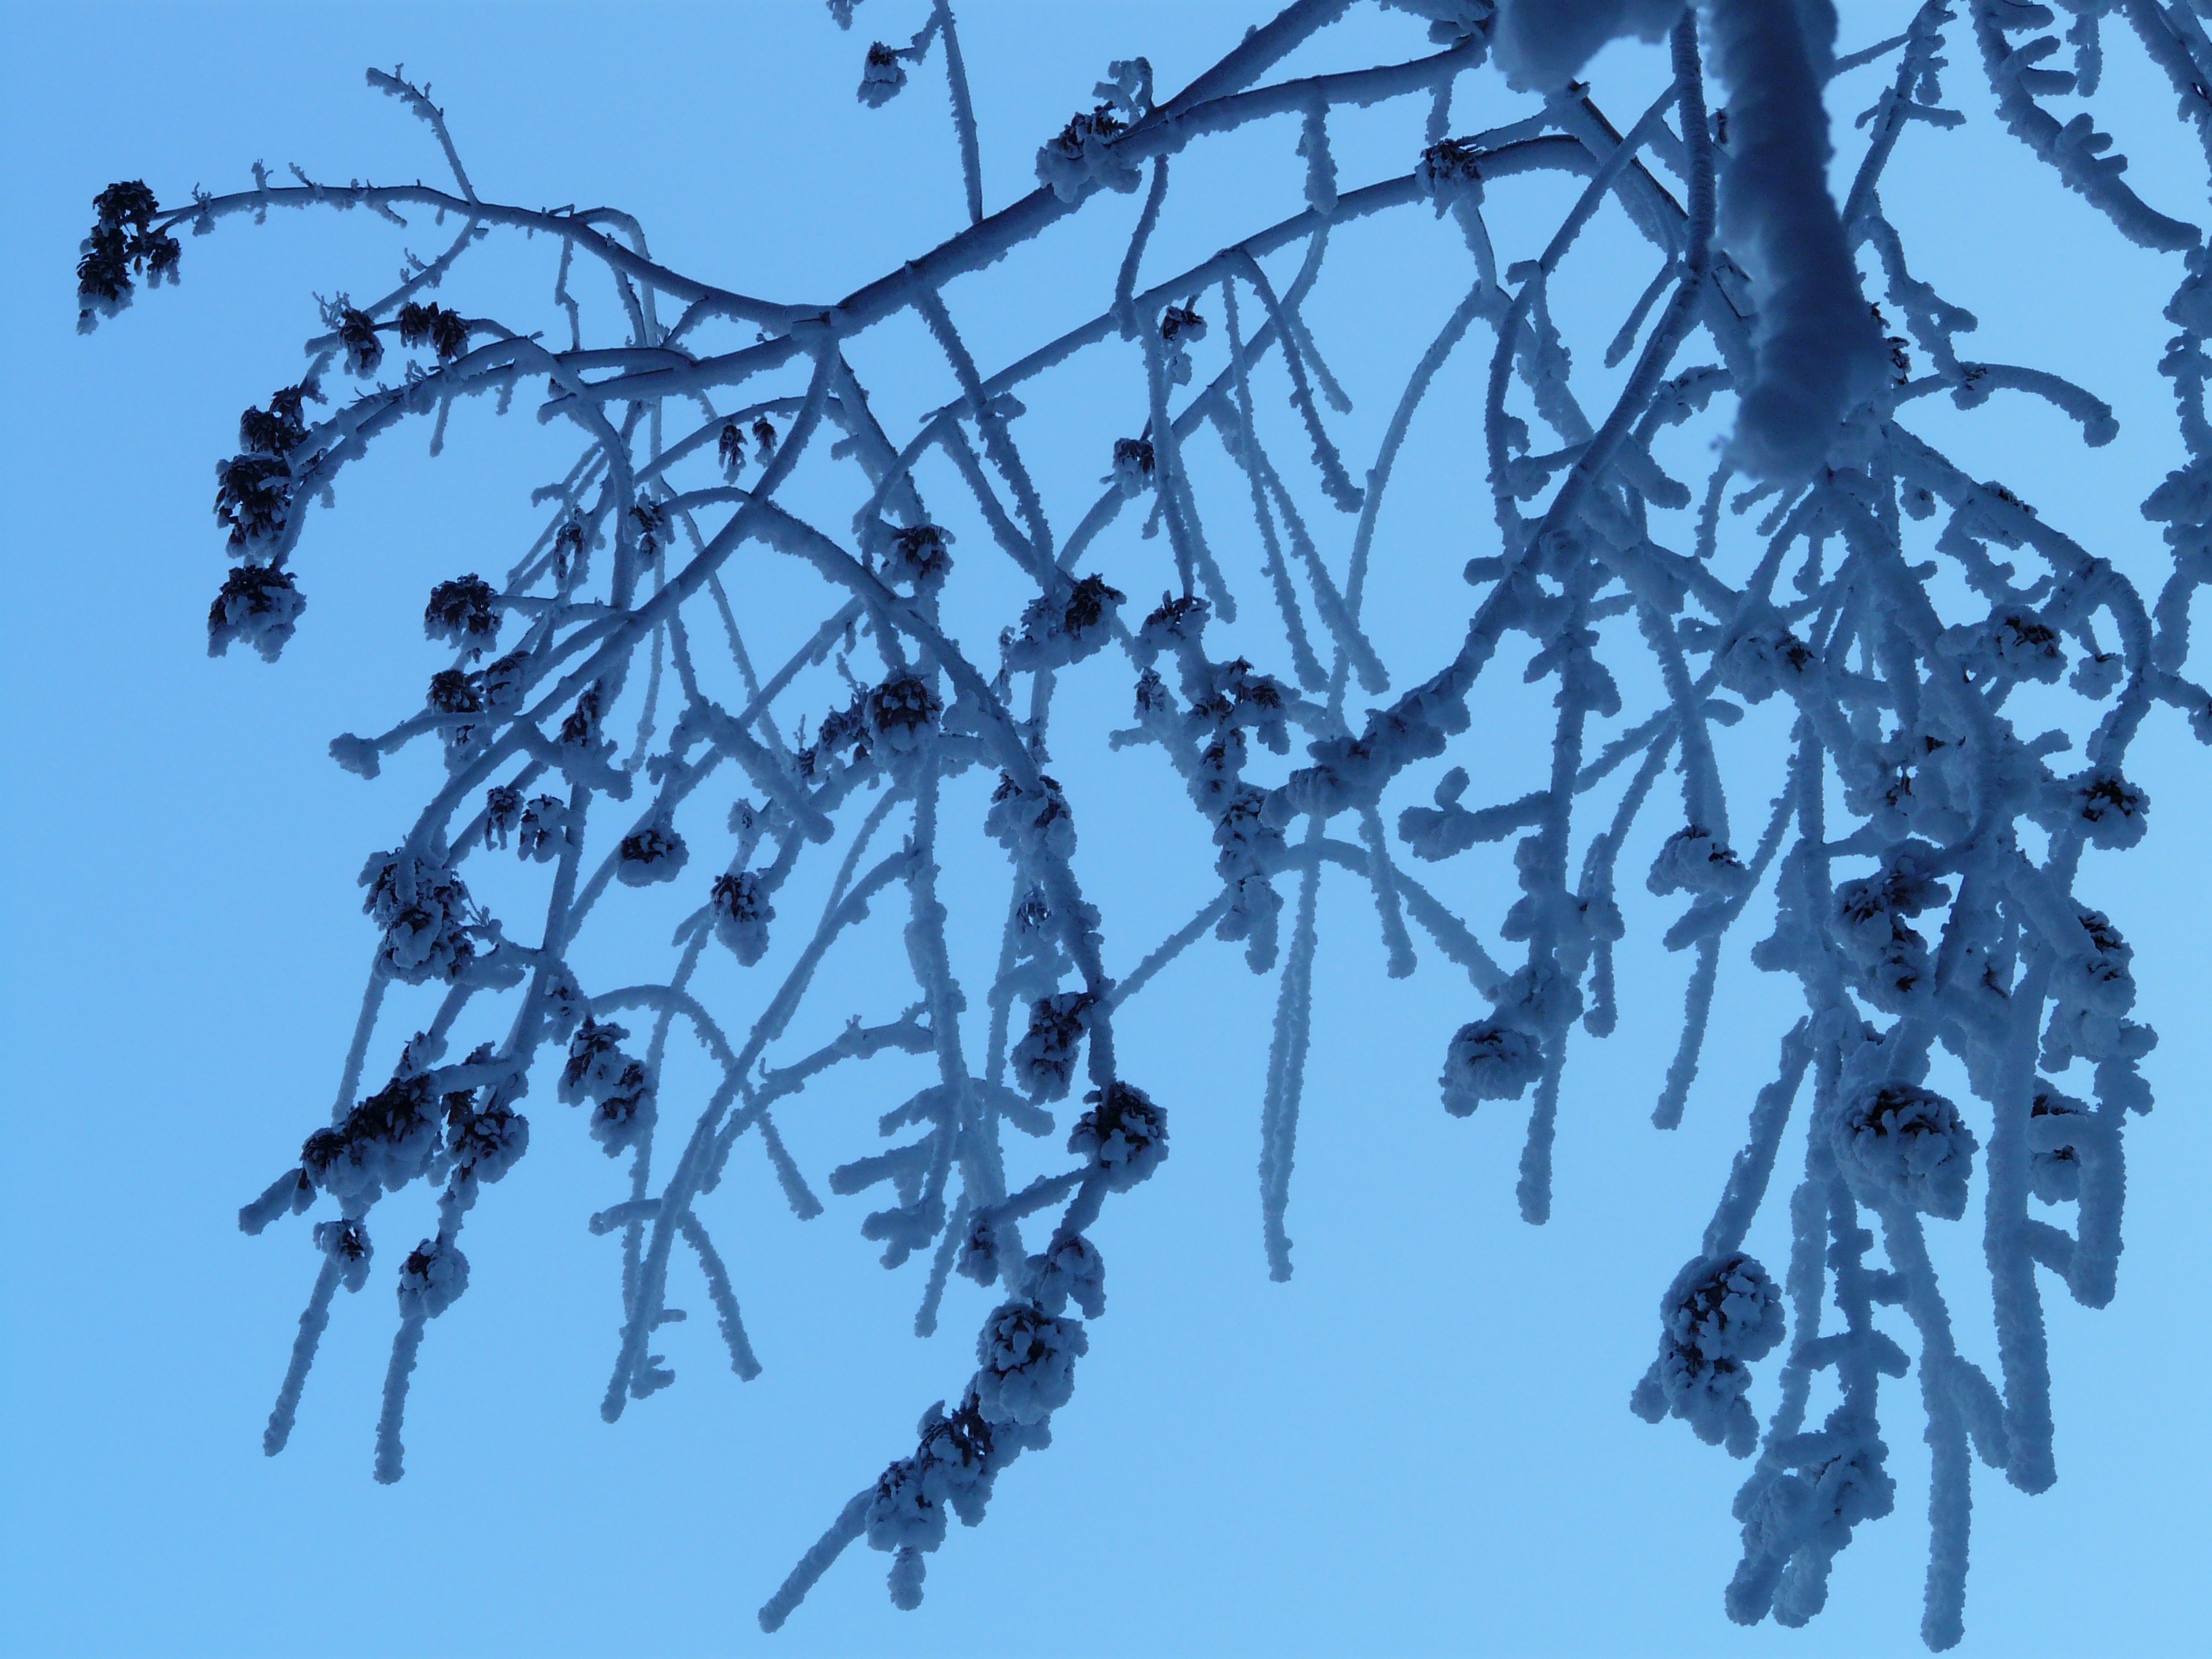
tree, branch, winter, plant, sky, leaf, flower, frost, ice, line, birch, blue, season, twig, aesthetic, iced, branches, hoarfrost, freezing, woody plant, land plant, outdoor structure